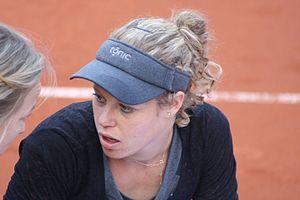
Laura Siegemund, Mai 2016